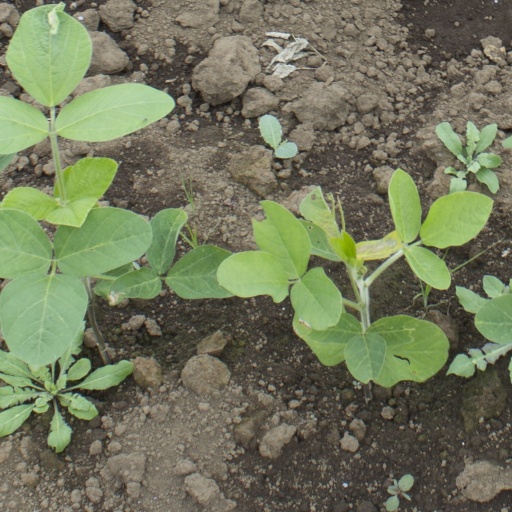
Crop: soybean